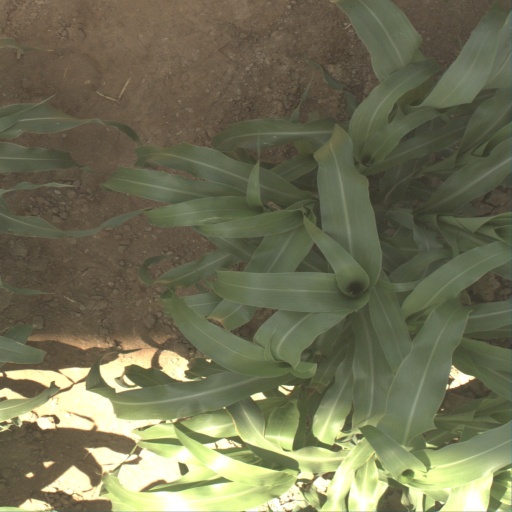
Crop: sorghum